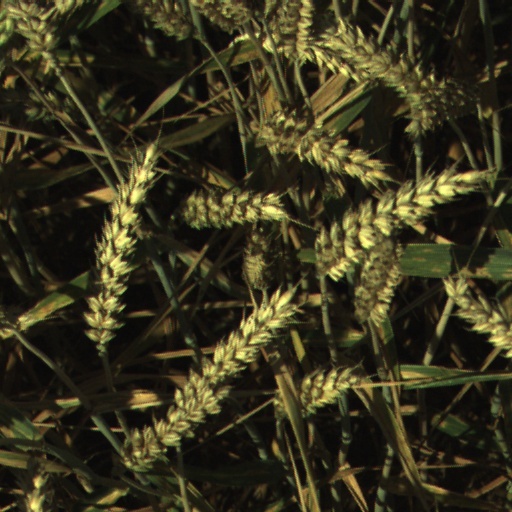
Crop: wheat